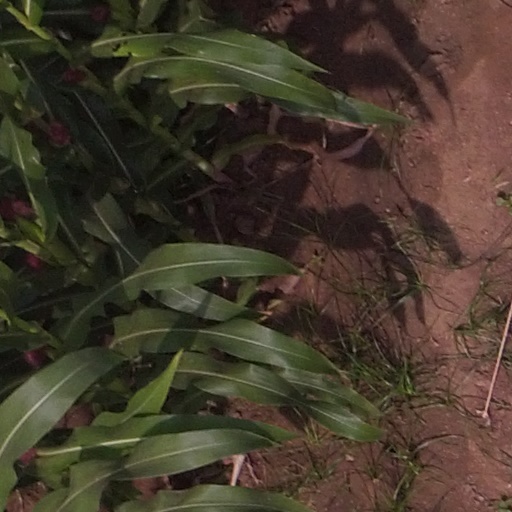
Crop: maize; corn